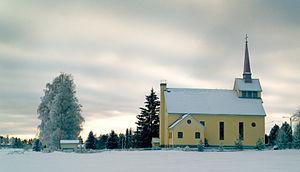
Kauno Kallio est un architecte finlandais.